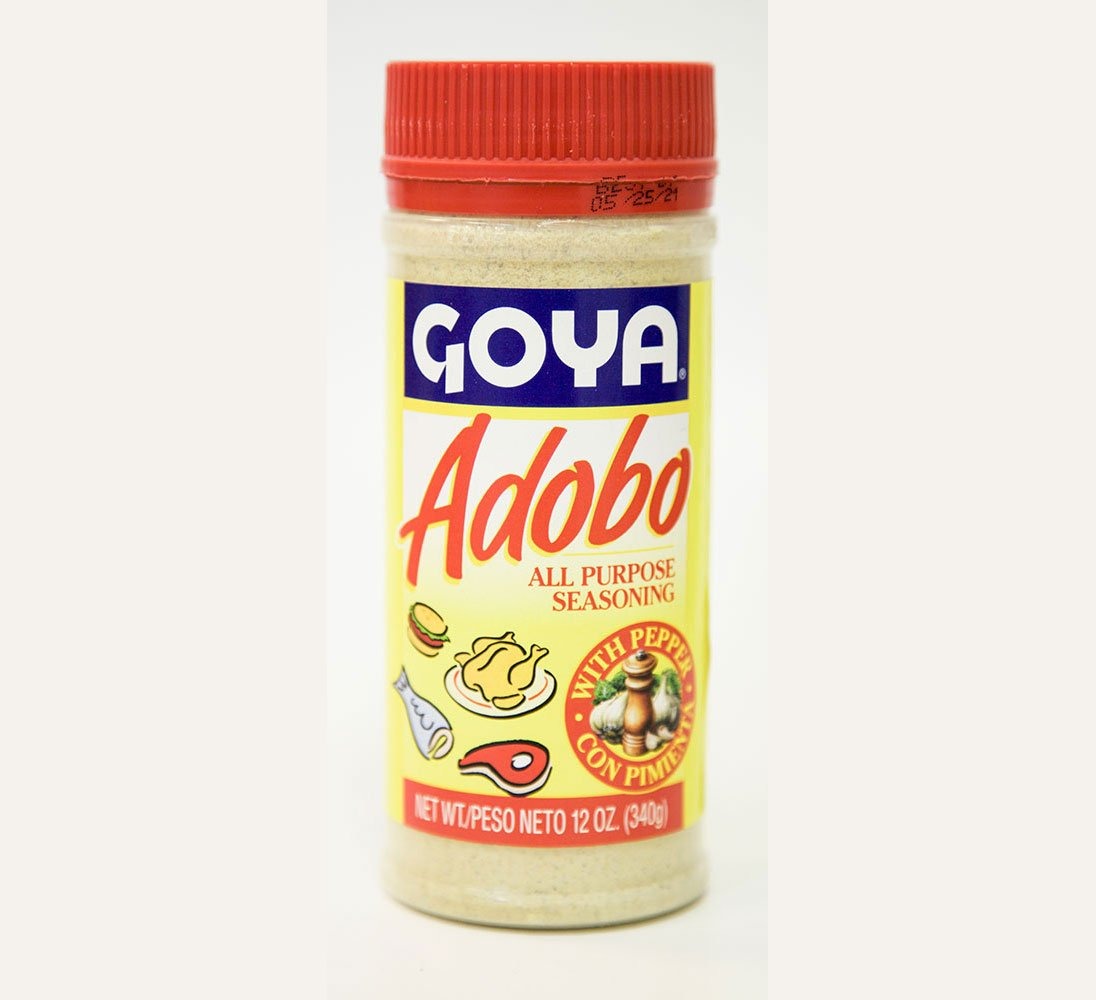
Item Name: Goya Adobo All Purpose Seasoning With Pepper 12 oz
Product Description: Salt and pepper can stand aside when there’s GOYAAdobo around. GOYAAdobo adds super flavor in a flash. GOYA Adobo All-Purpose Seasoning with Pepper is the perfect blend of garlic, oregano, black pepper and Latin spices that adds quick flavor to any meat, chicken, fish and vegetables. A simple shake before cooking is all it takes.If it's Goya ... it has to be good!
Value: 12.0
Unit: Ounce

Price: 2.69